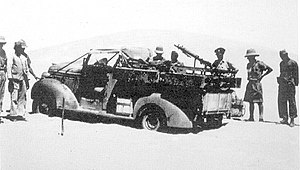
Long Range Desert Group / Etablering og udstyr
En af to 30 cwt Chevrolet WB-er, der blev anvendt under den første LRP indtrængning i Libyen i august 1940. Dette køretøj er udstyret med et Lewis maskingevær
Long Range Desert Group var en britisk militærenhed i 2. Verdenskrig. Enheden blev etableret i Ægypten, efter at Italien havde erklæret Storbritannien krig i juni 1940. Enheden blev grundlagt af major Ralph A. Bagnold med hjælp fra kaptajnerne Patrick Clayton og William Shaw. Enheden var underlagt den daværende britiske øverstkommanderende i Mellemøsten general Archibald Wavell. Gruppen specialiserede sig i mekaniseret recognoscering, indsamling af efterretninger og i at finde vej i ørkenen. Gruppen blev nedlagt ved krigens slutning. LRDG fik øgenavnet Mosquito Army af Wavell. Soldater fra Special Air Service kaldte den for Libyan Desert Taxi Service.